Sky position (RA, Dec in degrees): 154.56, 9.275
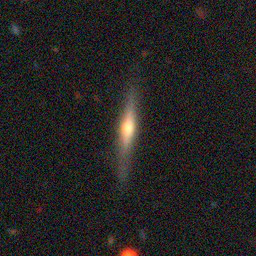
Galaxy morphology: Edge-on Galaxies with Bulge